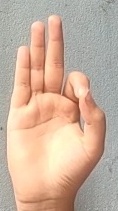
ASL sign: F